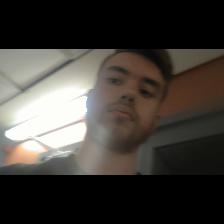
Label: Human